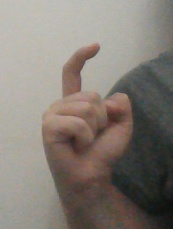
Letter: ra